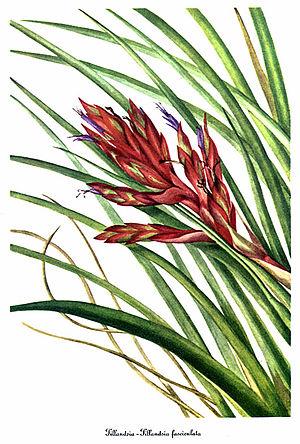
Tillandsia fasciculata, est une espèce de plantes de la famille des Broméliacées originaire d'Amérique centrale et des Antilles.